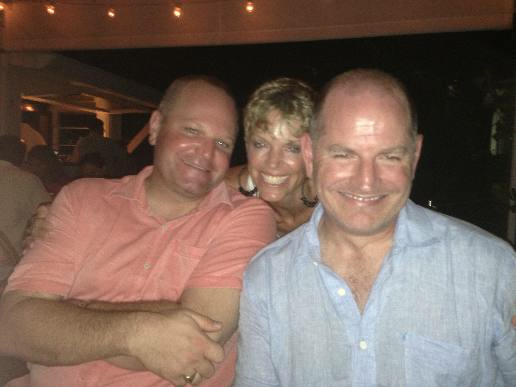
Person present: Yes